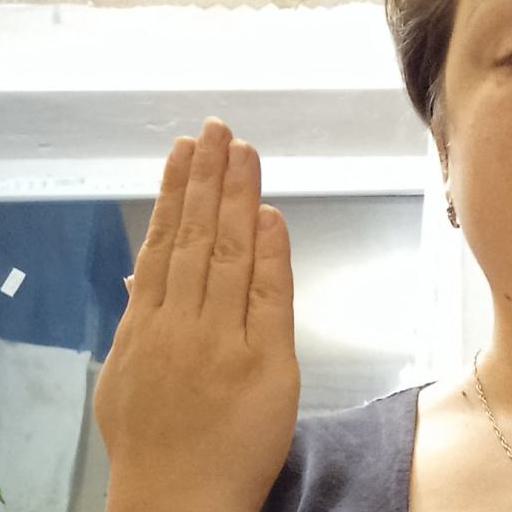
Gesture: stop_inverted